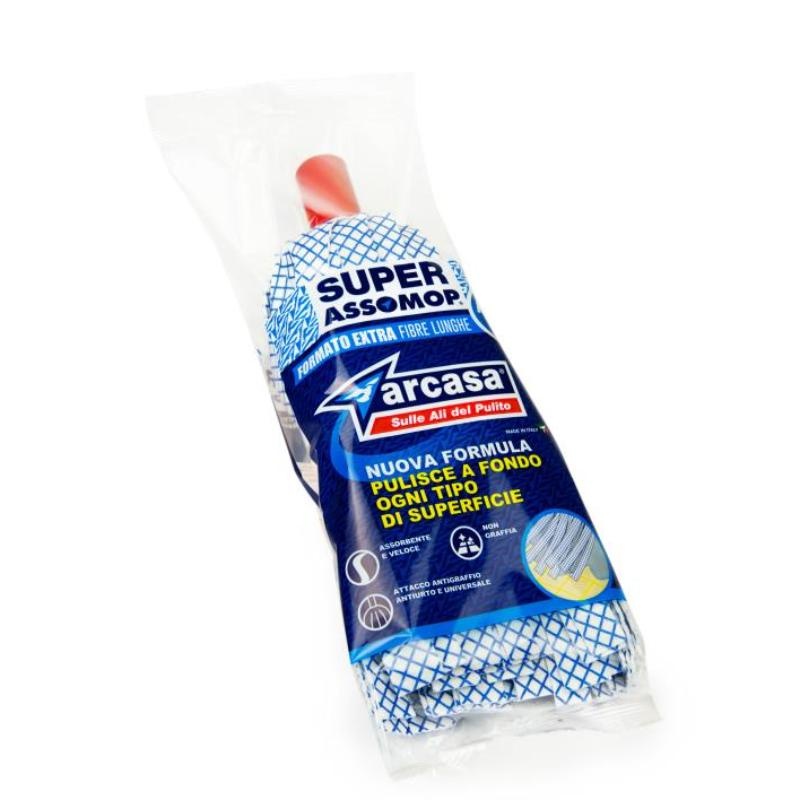
Super Mop Asso
Brand: ARCASA
Category: Home & Garden > Household Supplies > Household Cleaning Supplies > Mop Heads & Refills